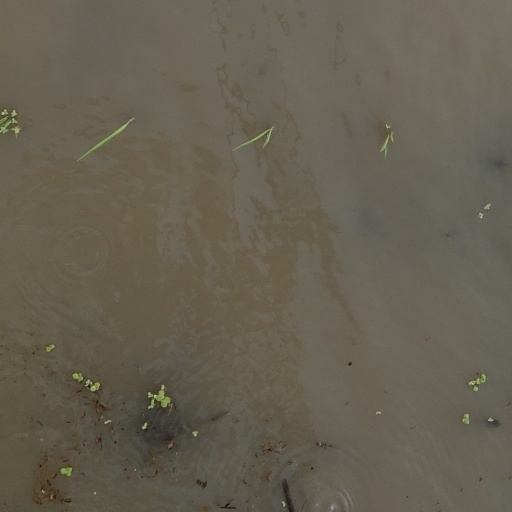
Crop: rice